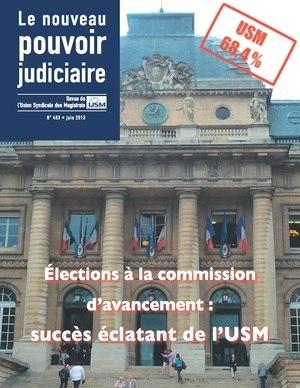
Couverture du numéro 403 (juin 2013) de la revue de l'USM, Le nouveau pouvoir judiciaire (NPJ).
L'Union syndicale des magistrats est un syndicat professionnel des magistrats de l'ordre judiciaire français.